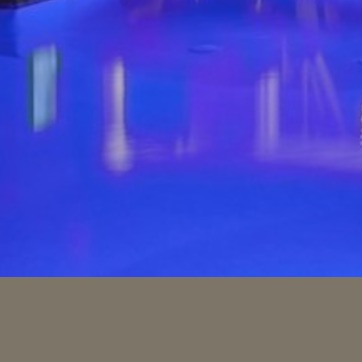
Material: water